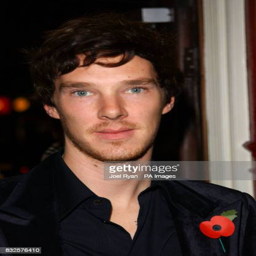
actor arrives for the premiere at the cinema